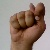
The image shows a hand gesture representing the letter 'T' in Indian Sign Language.